Soldotna, Alaska

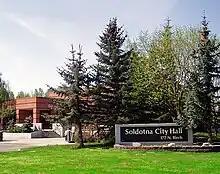
Soldotna City Hall

Additionally, the city owns Arc Lake, located on the Sterling Highway just south of the city limits.